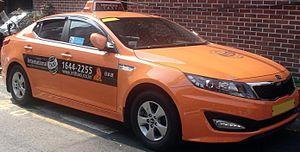
En Corée du Sud, le taxi est un mode de transport très populaire. Il existe un vaste système de taxis, avec environ 70 000 taxis rien que dans la capitale Séoul. Au total, il y a environ 250 000 taxis dans tout le pays.